The Elder Scrolls: Arena

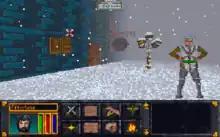
At the Mages Guild in the snow

The game is played from a first-person perspective. Melee combat is performed by right-clicking the mouse and dragging the cursor across the screen to attack as if swinging a weapon. Magic is used by cycling through a menu found by clicking the appropriate button on the main game screen, then clicking the spell to be used, and its target.